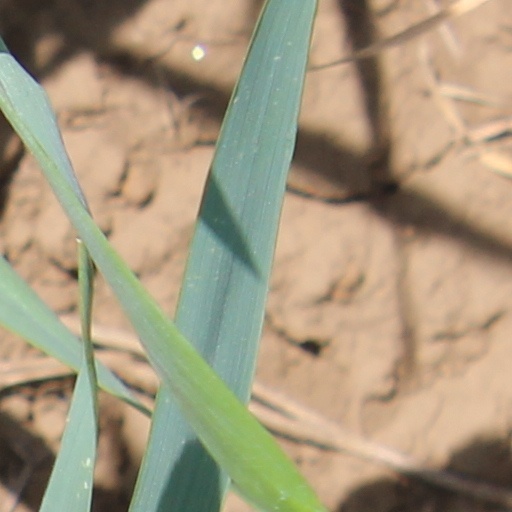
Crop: wheat